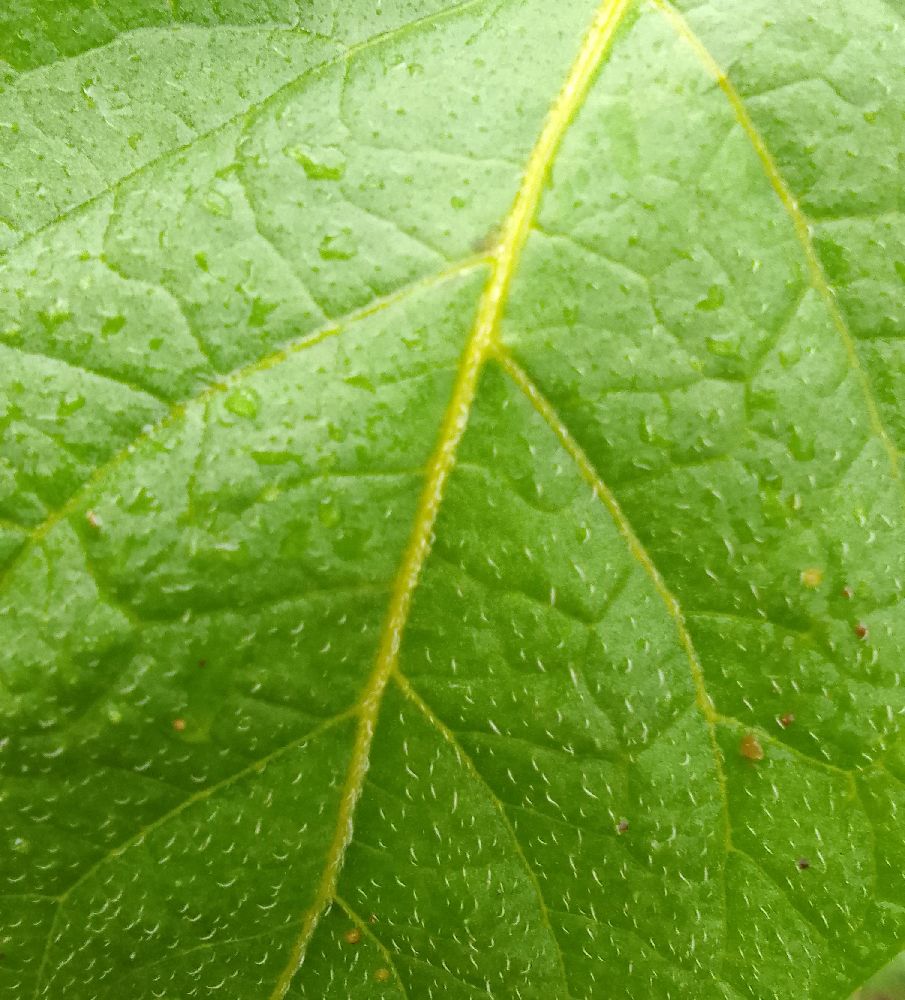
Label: Healthy